William Tell Johnson

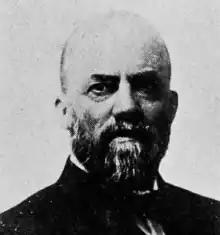
Johnson in 1917 publication

William Tell Johnson (August 4, 1848 – September 11, 1930) was an American politician, judge and lawyer from Missouri.